Lucinda Hunter House

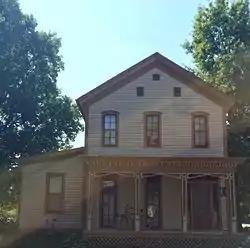

The Lucinda Hunter House is a historic house located at 101 East 8th Street in Vermont, Illinois, United States. The house was built in the early 1870s for Lucinda Hunter, the mother of village postmaster John Hiram Hunter. The house is an example of the Gable Front type of the Side Hall plan, a vernacular style popular for much of the 19th century. The Side Hall plan as exhibited in the house features two rooms on each story connected by a hall to the side; the Gable Front type reflects its roof form, a gable roof with a front-facing gable. Elements of several popular architectural styles decorate the house, such as the Greek Revival entrance, Italianate arched windows, and Gothic pointed arches on the porch.